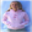
Label: girl